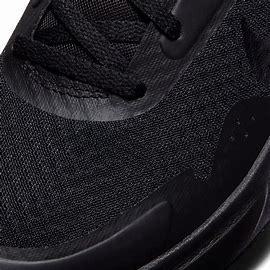
Brand: Nike
Model: Wearallday